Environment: real
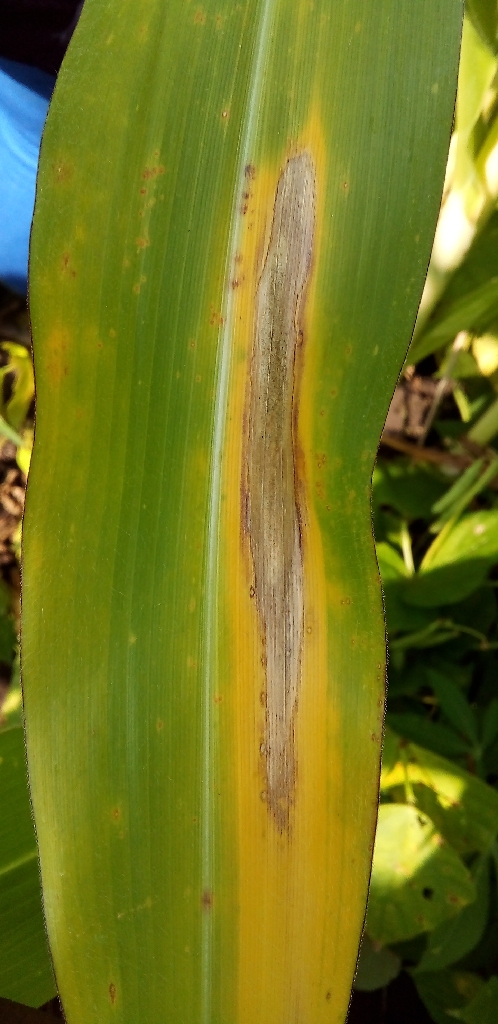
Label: northern_corn_leaf_blight